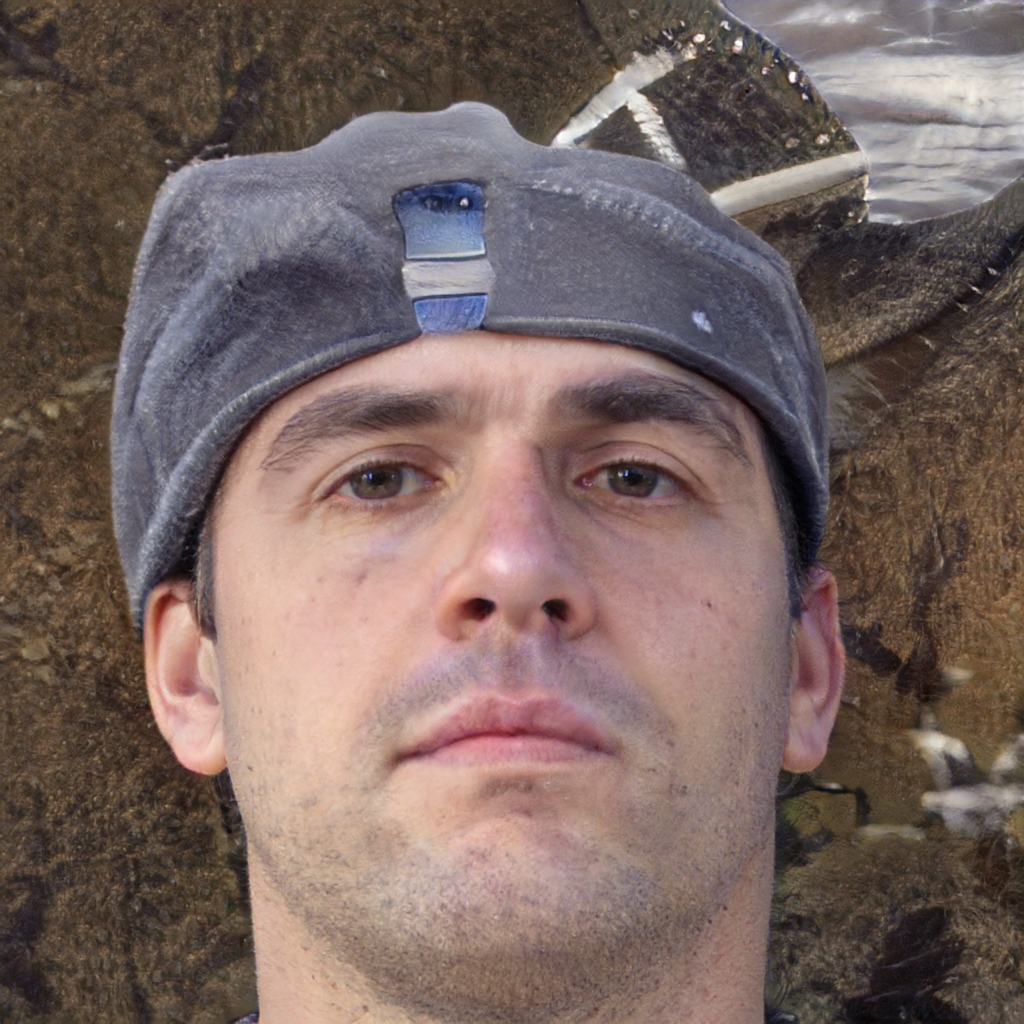
Portrait style: Real Portrait